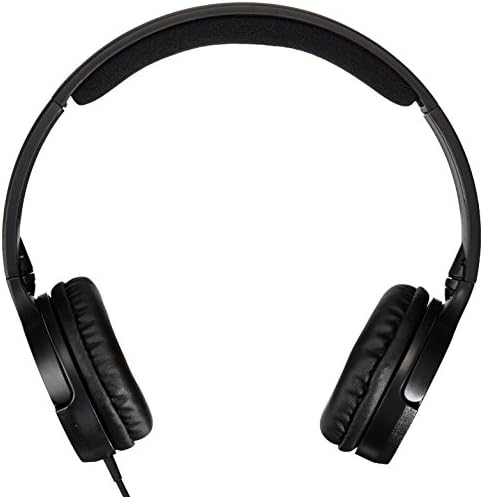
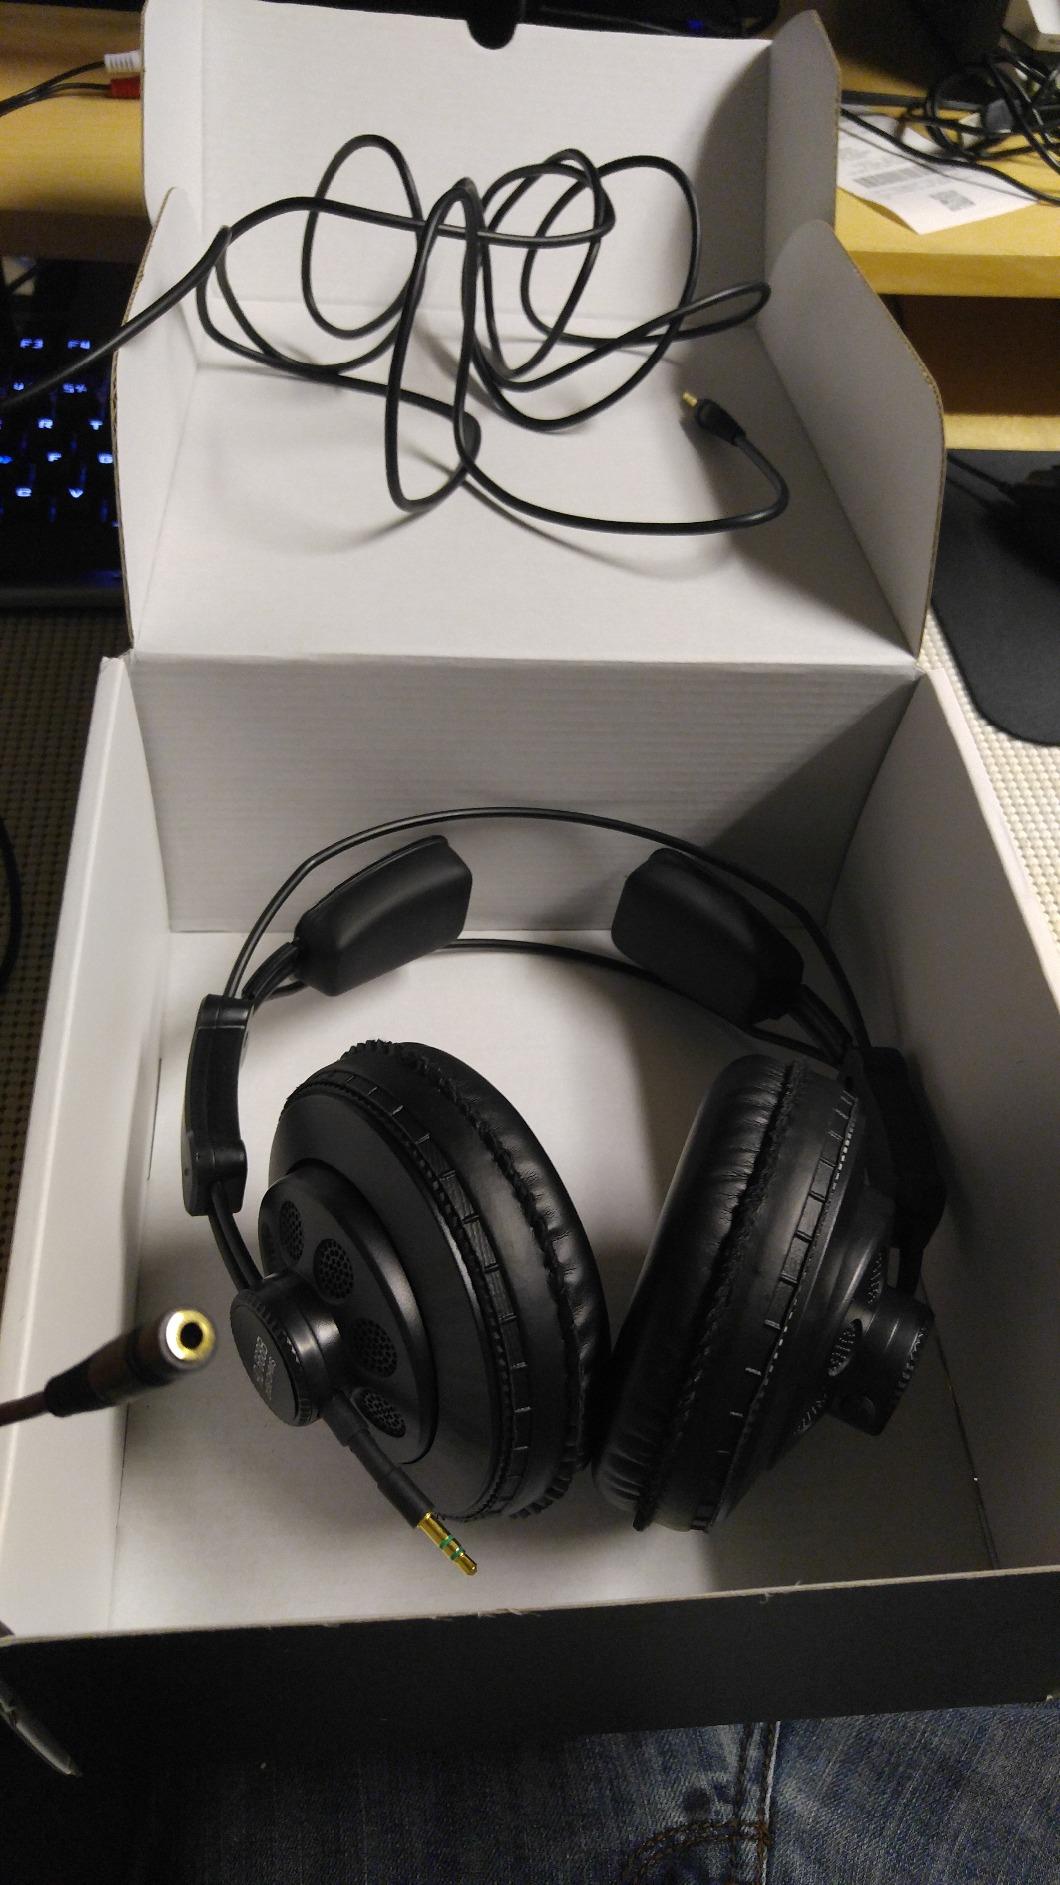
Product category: headphones
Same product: no